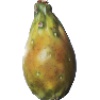
Label: cactus_fruit